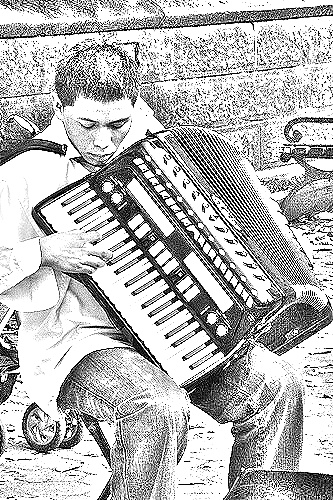
Portrait style: Sketch Portrait